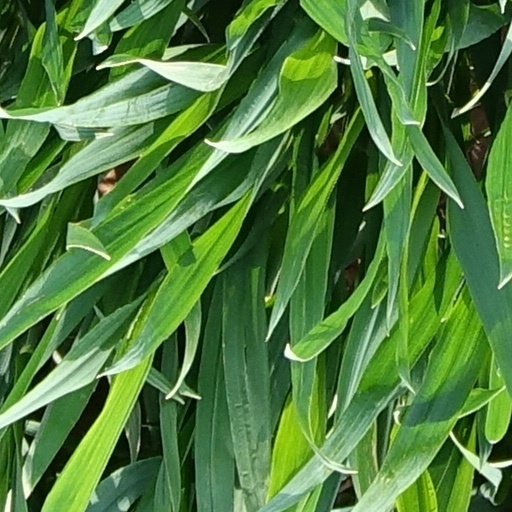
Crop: wheat